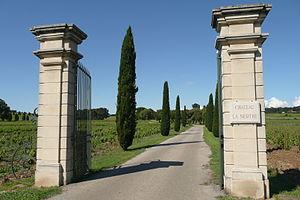
Entrée du château la Nerthe à environ 2,5 km de Châteauneuf-du-Pape.